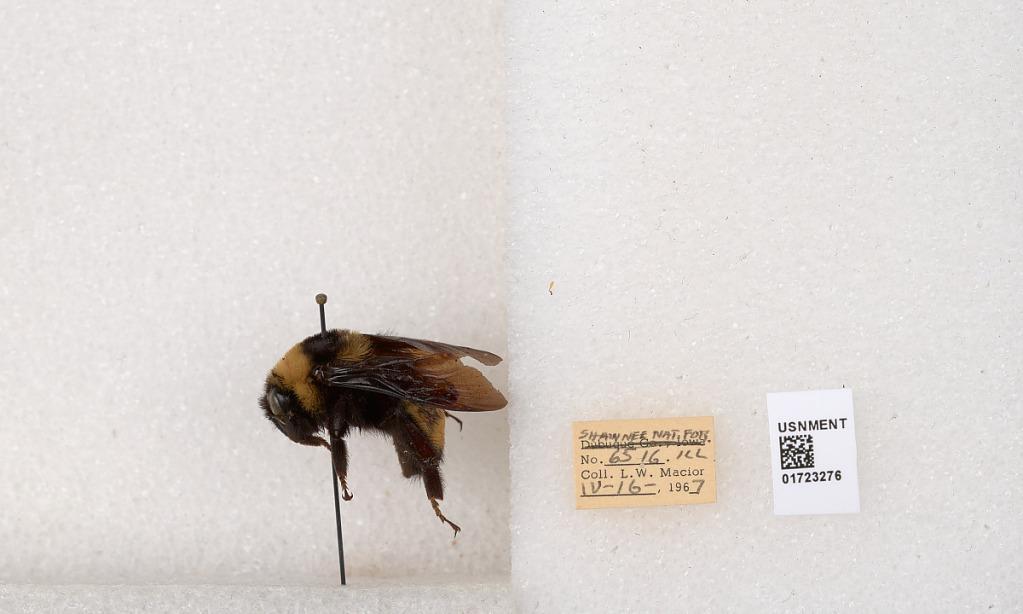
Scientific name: Bombus (Bombus) nevadensis auricormus
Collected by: L. Macior
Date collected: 1967-4-16
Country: United States
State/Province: Illinois
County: Johnson
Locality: Shawnee National Forest
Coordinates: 37.5114, -88.8011